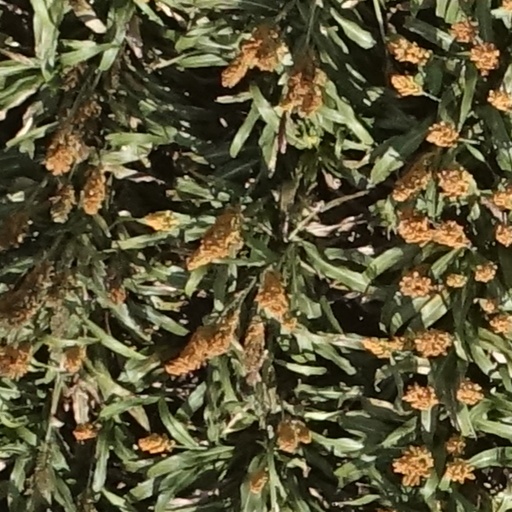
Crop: sorghum